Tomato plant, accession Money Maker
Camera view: vertical (180 deg); turntable rotation: 90 degrees
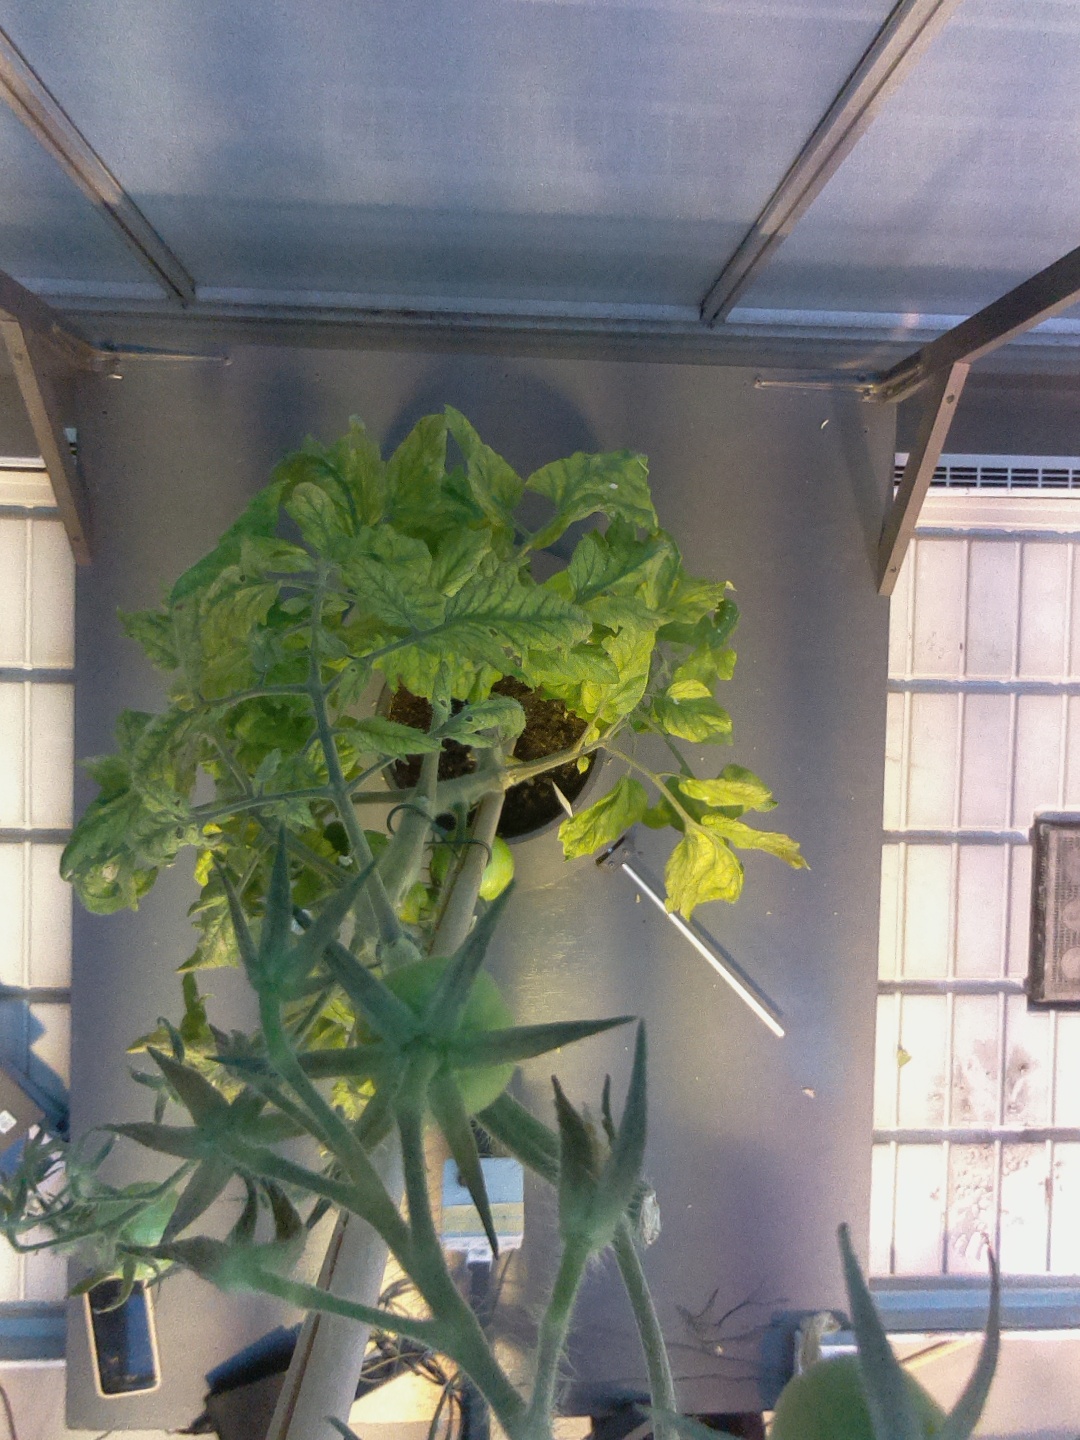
BBCH growth stage 77: 70%-80% of final fruit size